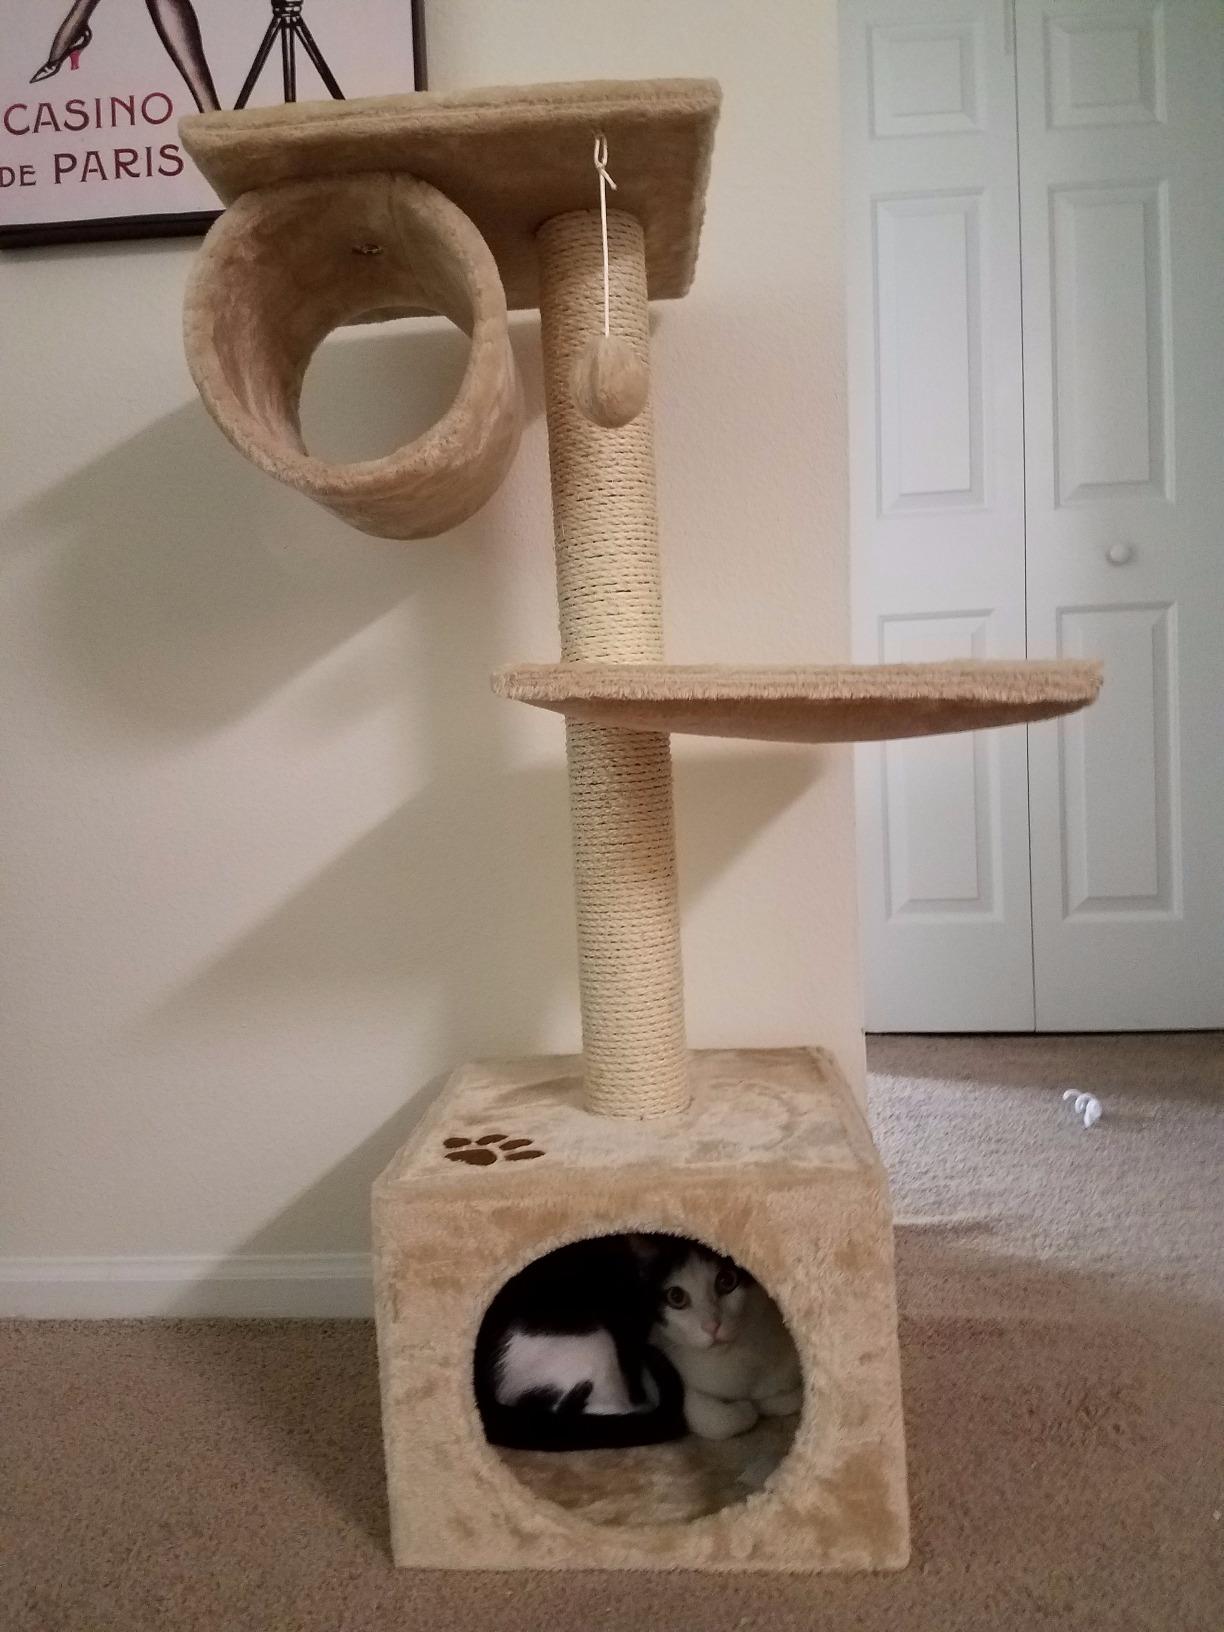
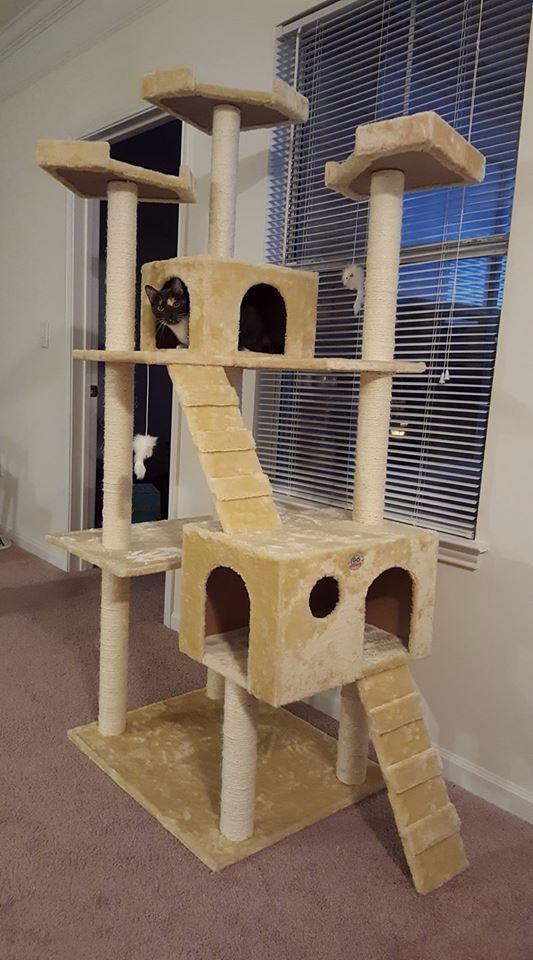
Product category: items_cat tree
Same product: no